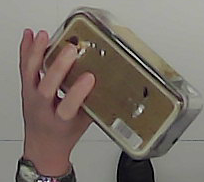
Product: rocher_chocolate